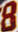
Number: 8